Catch the Saint

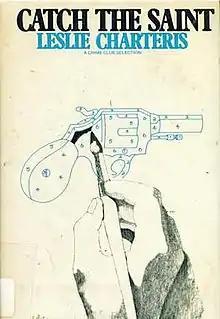
First edition cover

Catch the Saint is a collection of two mystery novellas by Fleming Lee, based upon stories by Norman Worker continuing the adventures of the sleuth Simon Templar a.k.a. "The Saint", created by Leslie Charteris. Following usual practice at this point in the series, the front cover credits Charteris, although Lee and Worker receive interior title page credit; Charteris served in an editorial capacity. Some editions misspell the author's name "Flemming Lee."